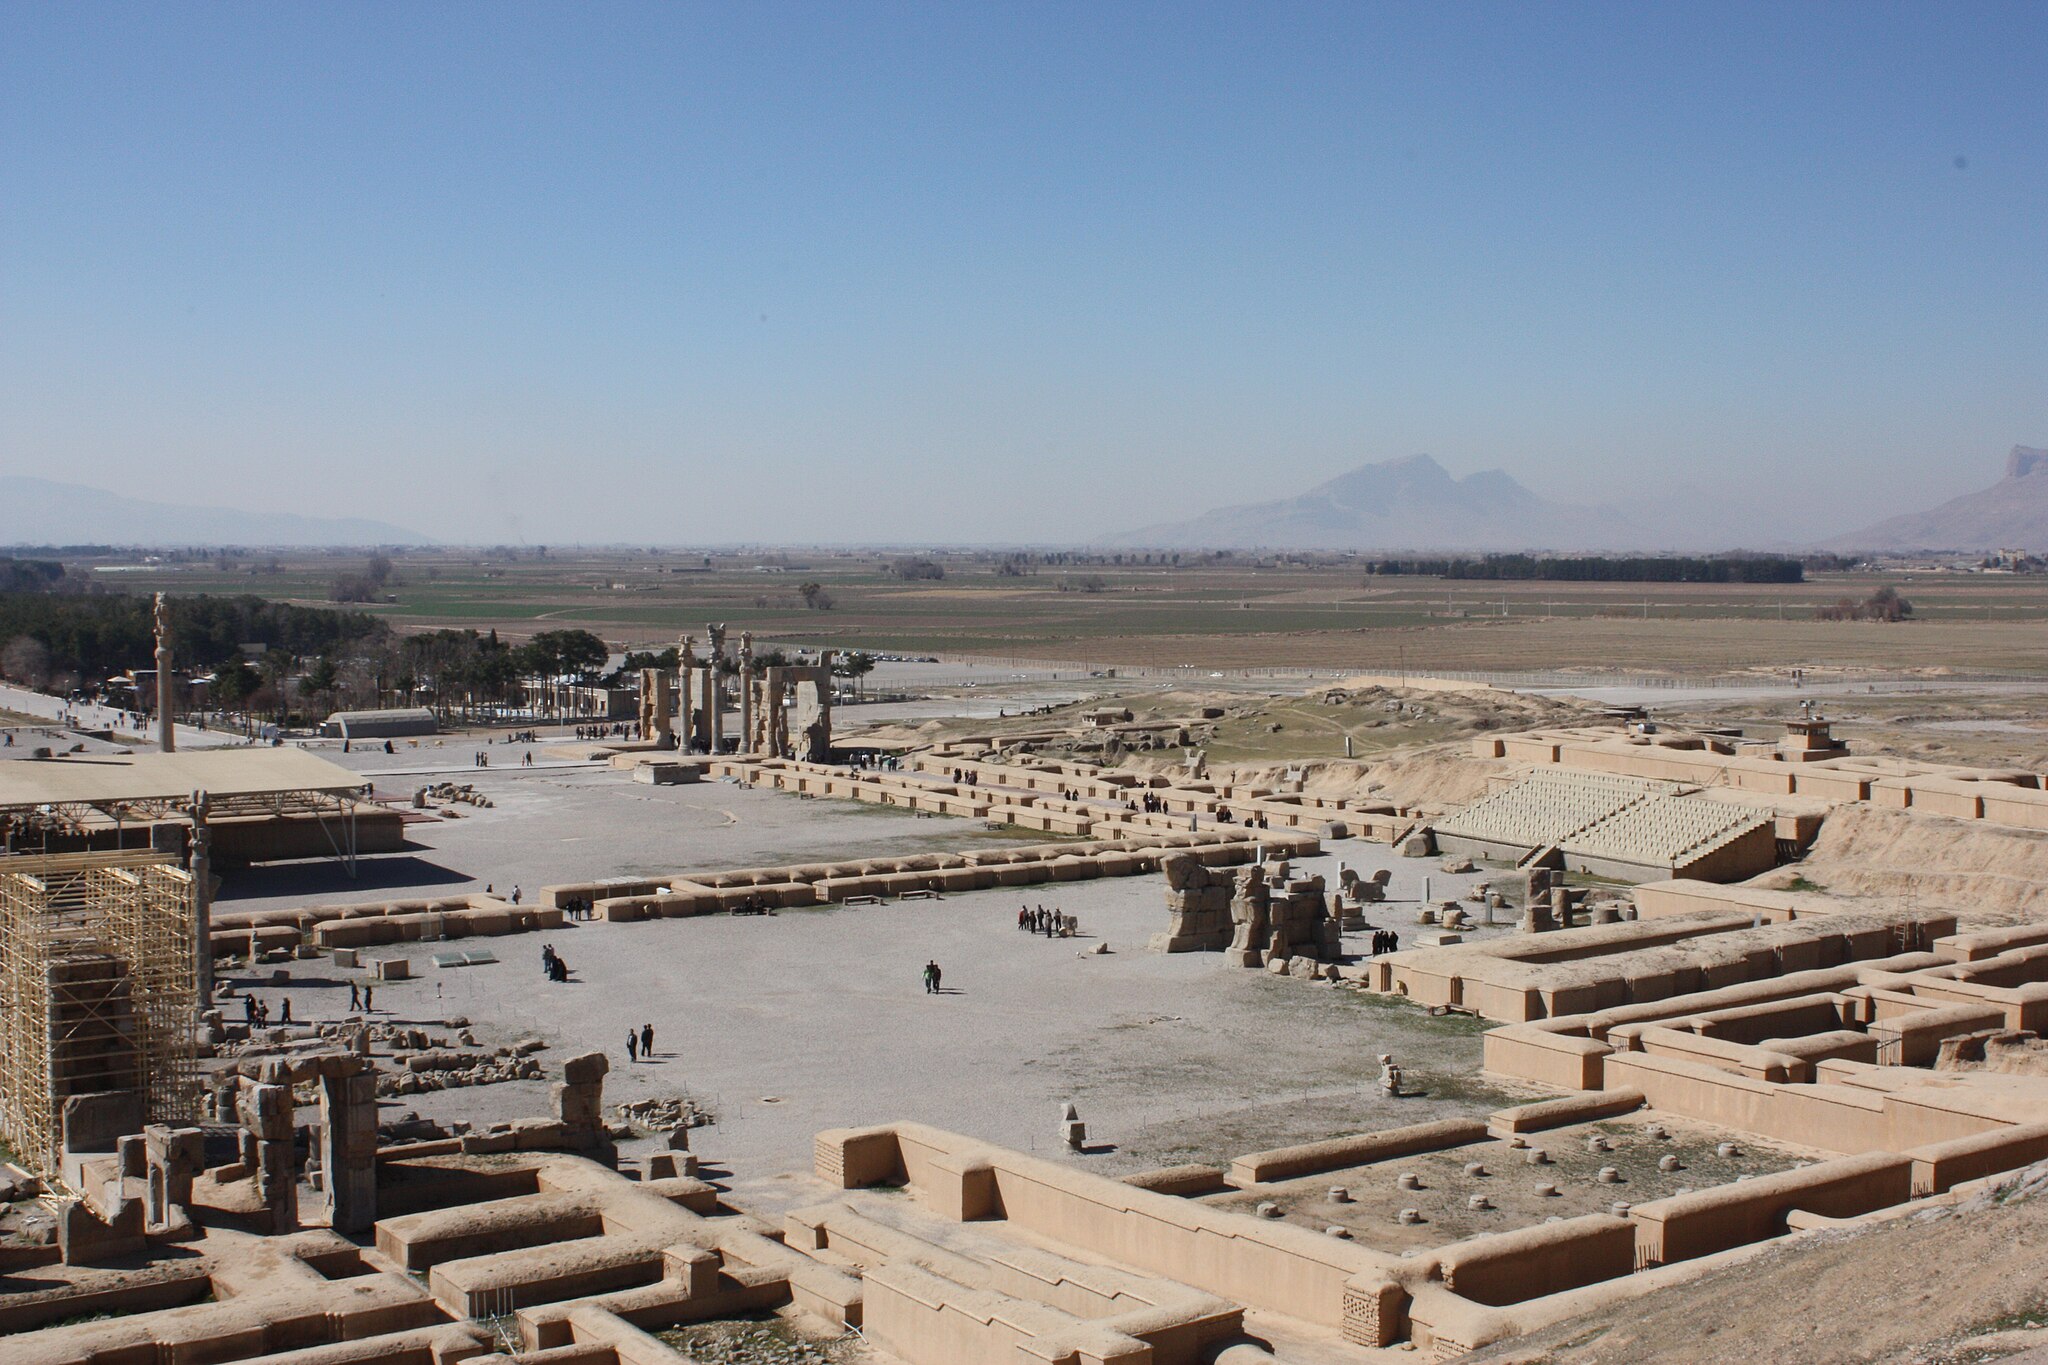
Title: Takhtejamshid 1232
Description: Persepolis in Shiraz
Date: 2009-04-03
Categories: GFDL, Taken with Canon EOS 450D, License migration redundant, Self-published work, General views of Persepolis